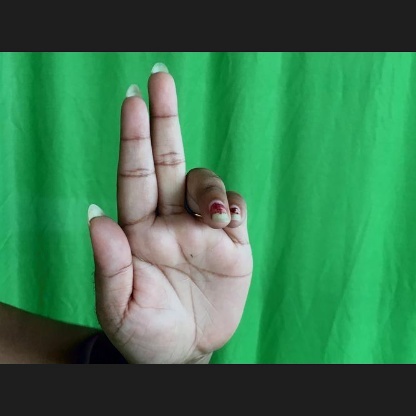
Mudra: Ardhapathaka